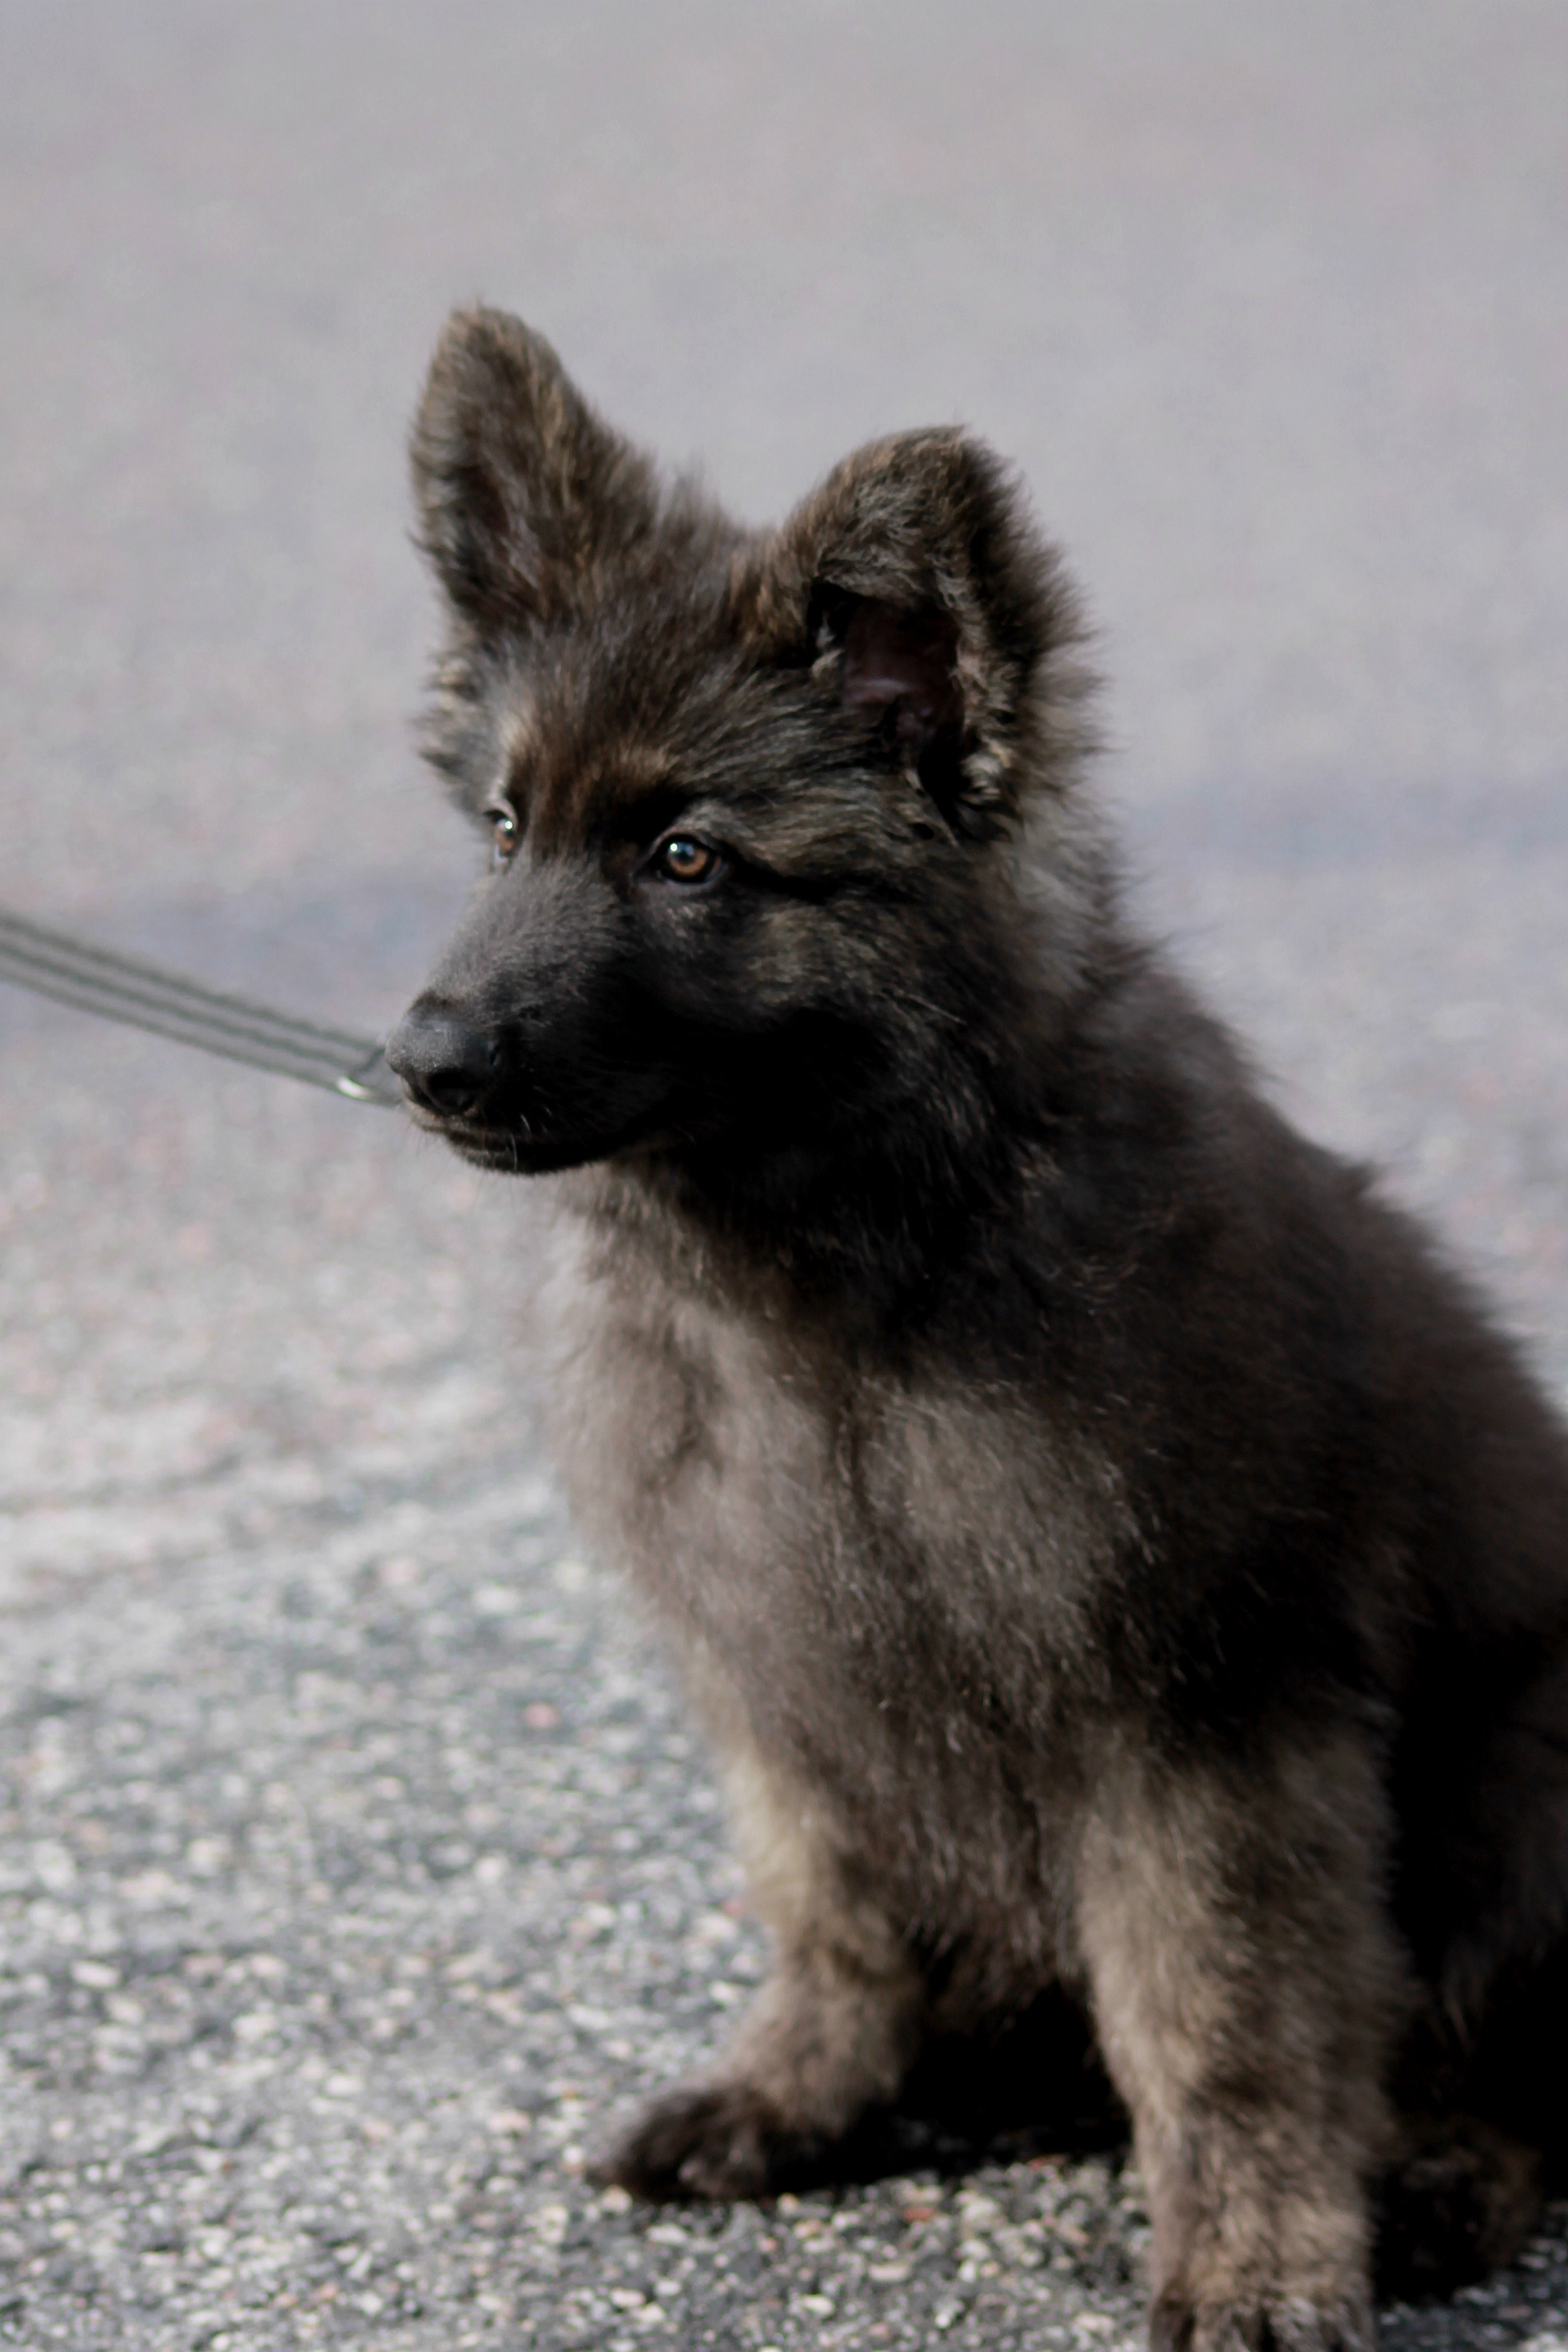
puppy, dog, cute, mammal, german shepherd, lovely, vertebrate, adorable, dog breed, pup, gsd, keeshond, dog like mammal, carnivoran, dog breed group, greenland dog, dog crossbreeds, norwegian elkhound, eurasier, icelandic sheepdog, german shepherd dog, german spitz mittel, german spitz, german spitz klein, lapponian herder, tervuren, finnish lapphund, dog furry